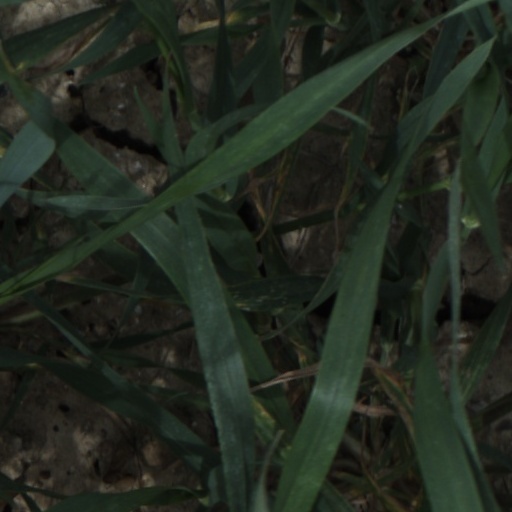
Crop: wheat